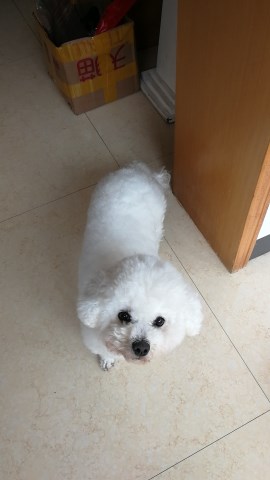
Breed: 3083-n000117-Bichon_Frise